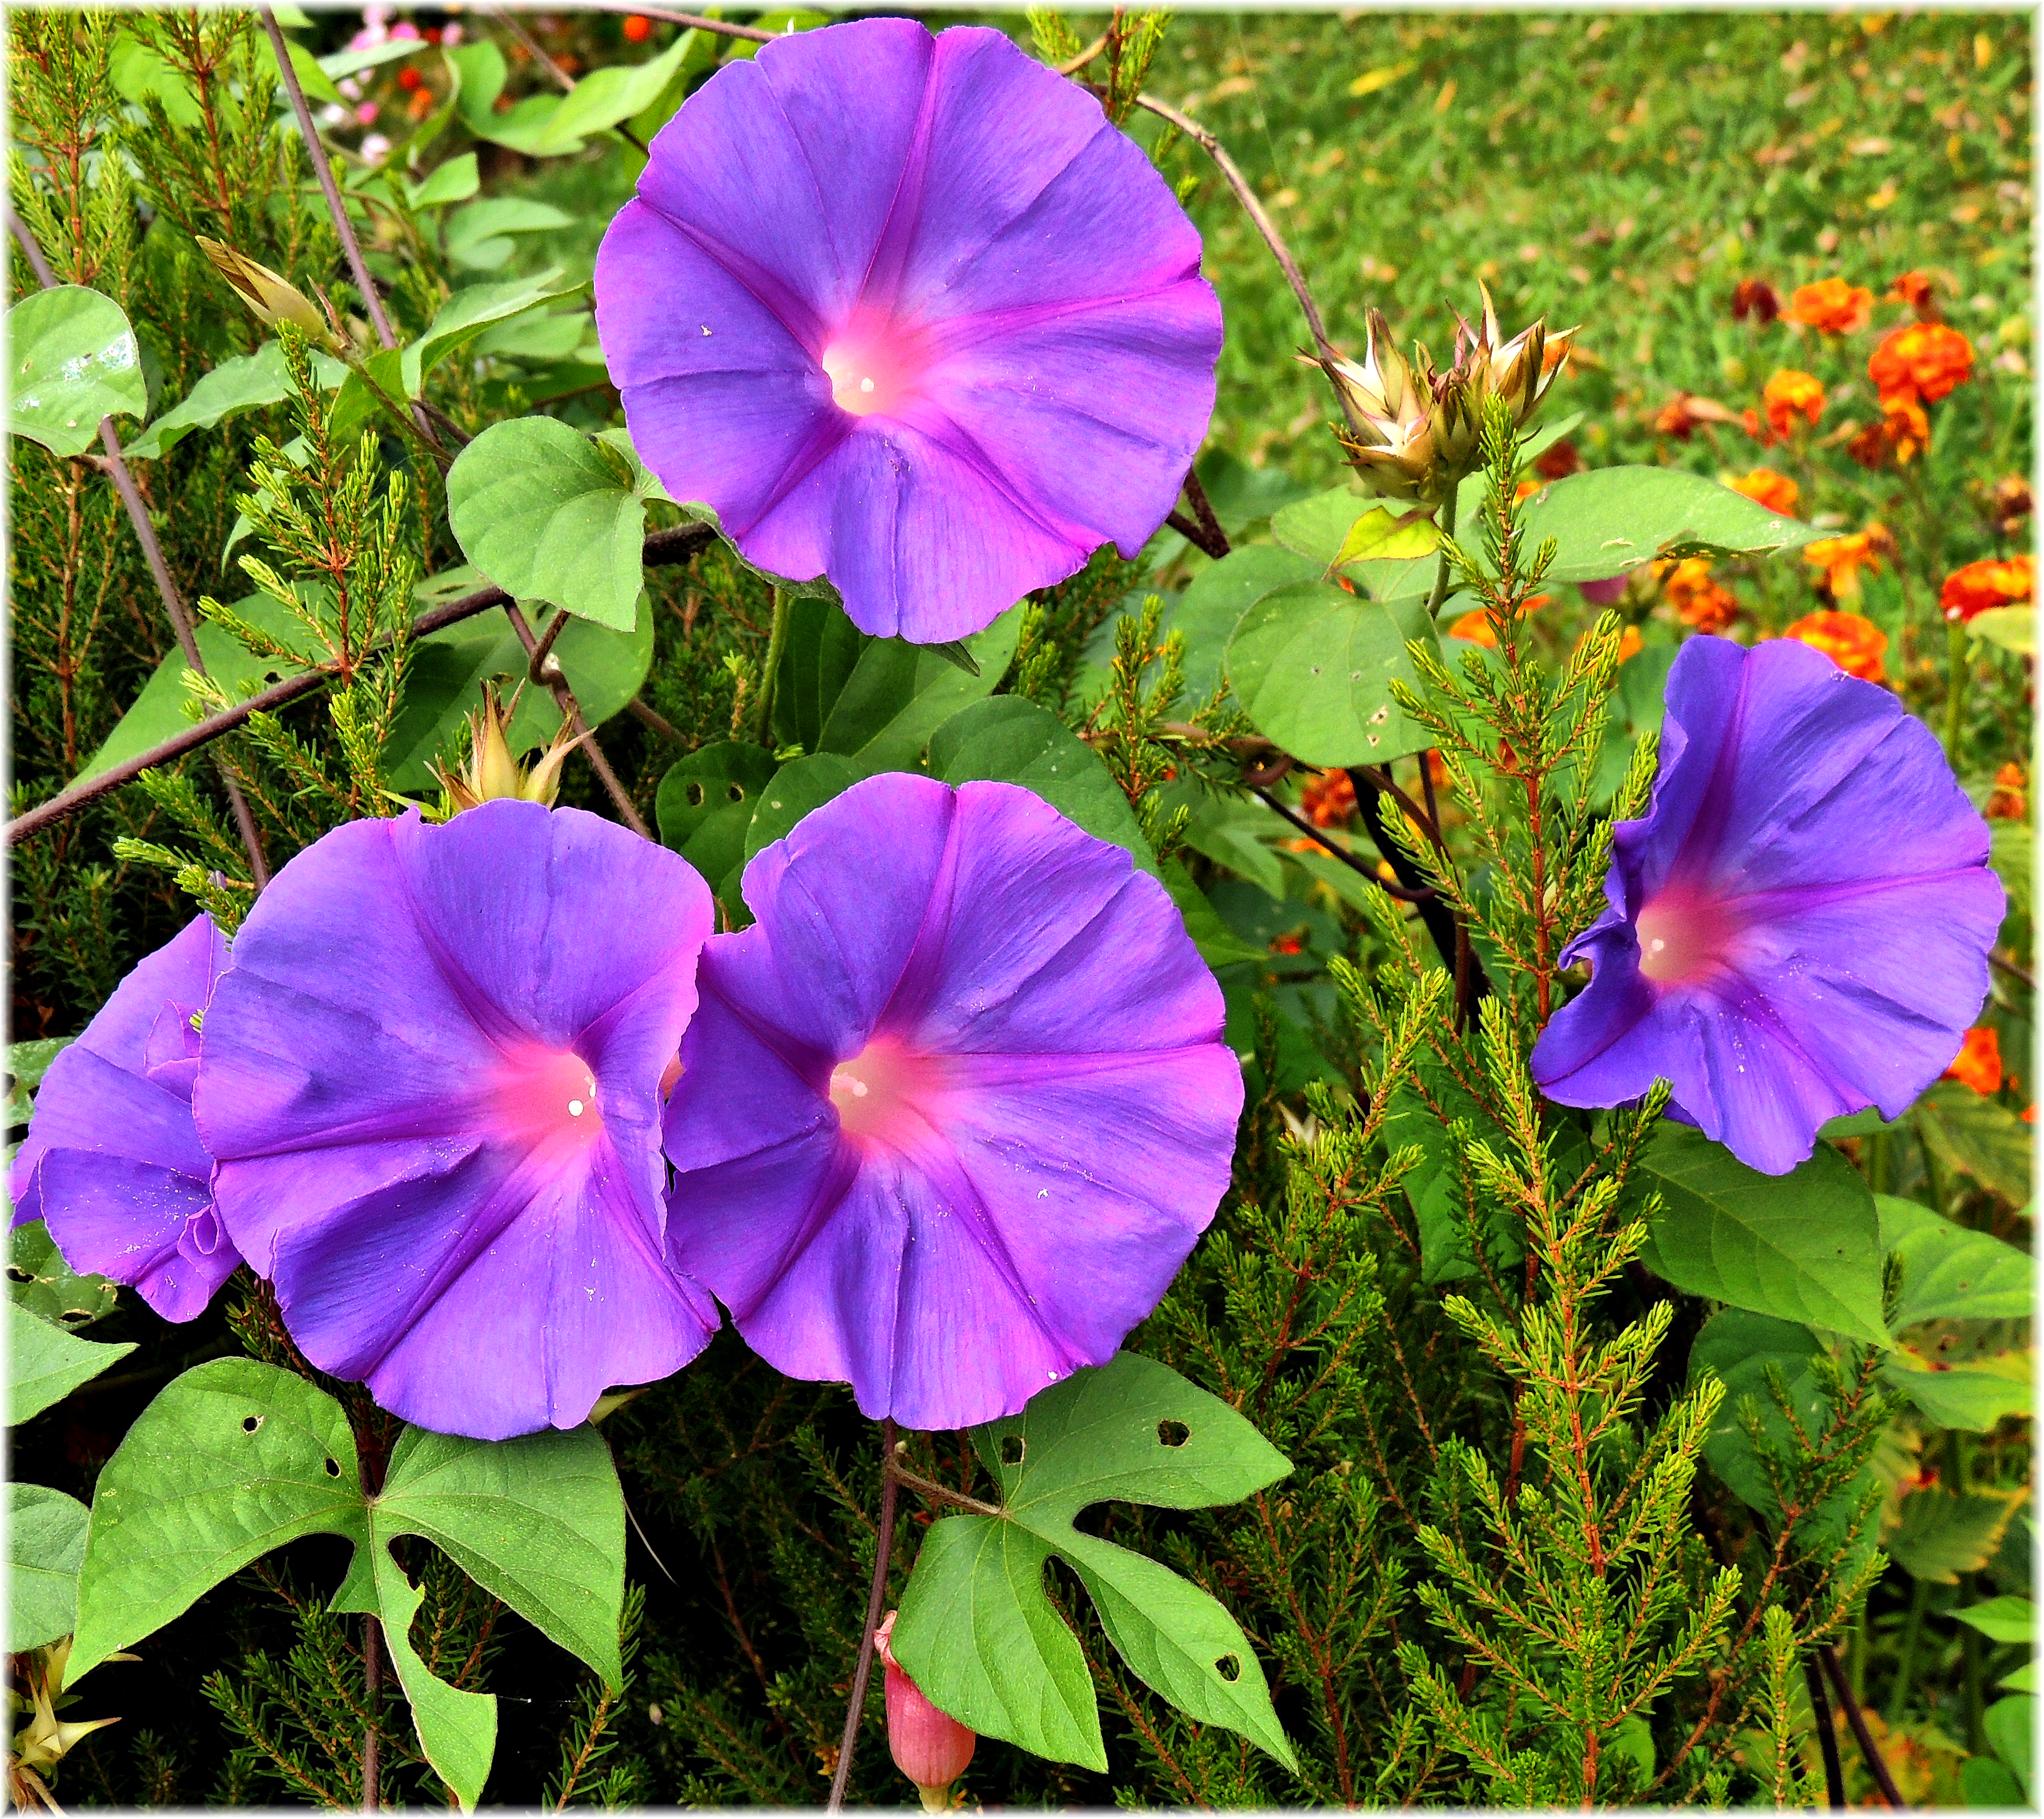
plant, flower, petal, botany, flora, wildflower, morning glory, flowering plant, annual plant, land plant, violet family, morning glory family, beach moonflower